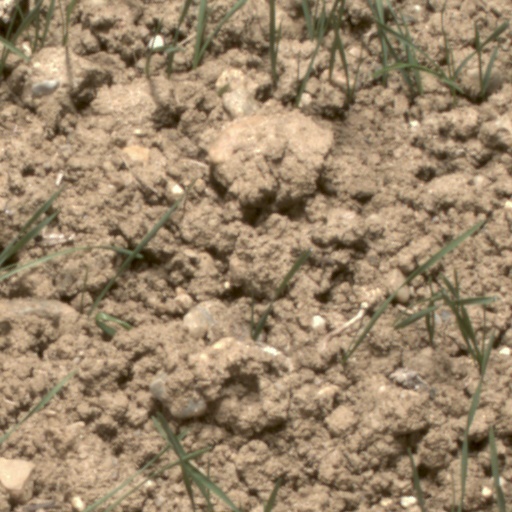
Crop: wheat